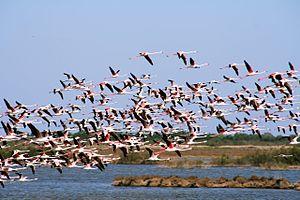
Les différentes activités humaines sont :